Greg Reynolds

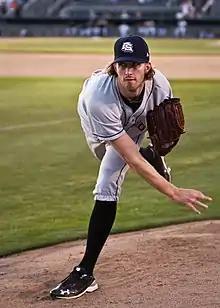
Reynolds with the Colorado Springs Sky Sox

Gregory Adam Reynolds (born July 3, 1985) is an American former professional baseball pitcher. He played in Major League Baseball (MLB) for the Colorado Rockies and Cincinnati Reds, and in Nippon Professional Baseball (NPB) for the Saitama Seibu Lions.